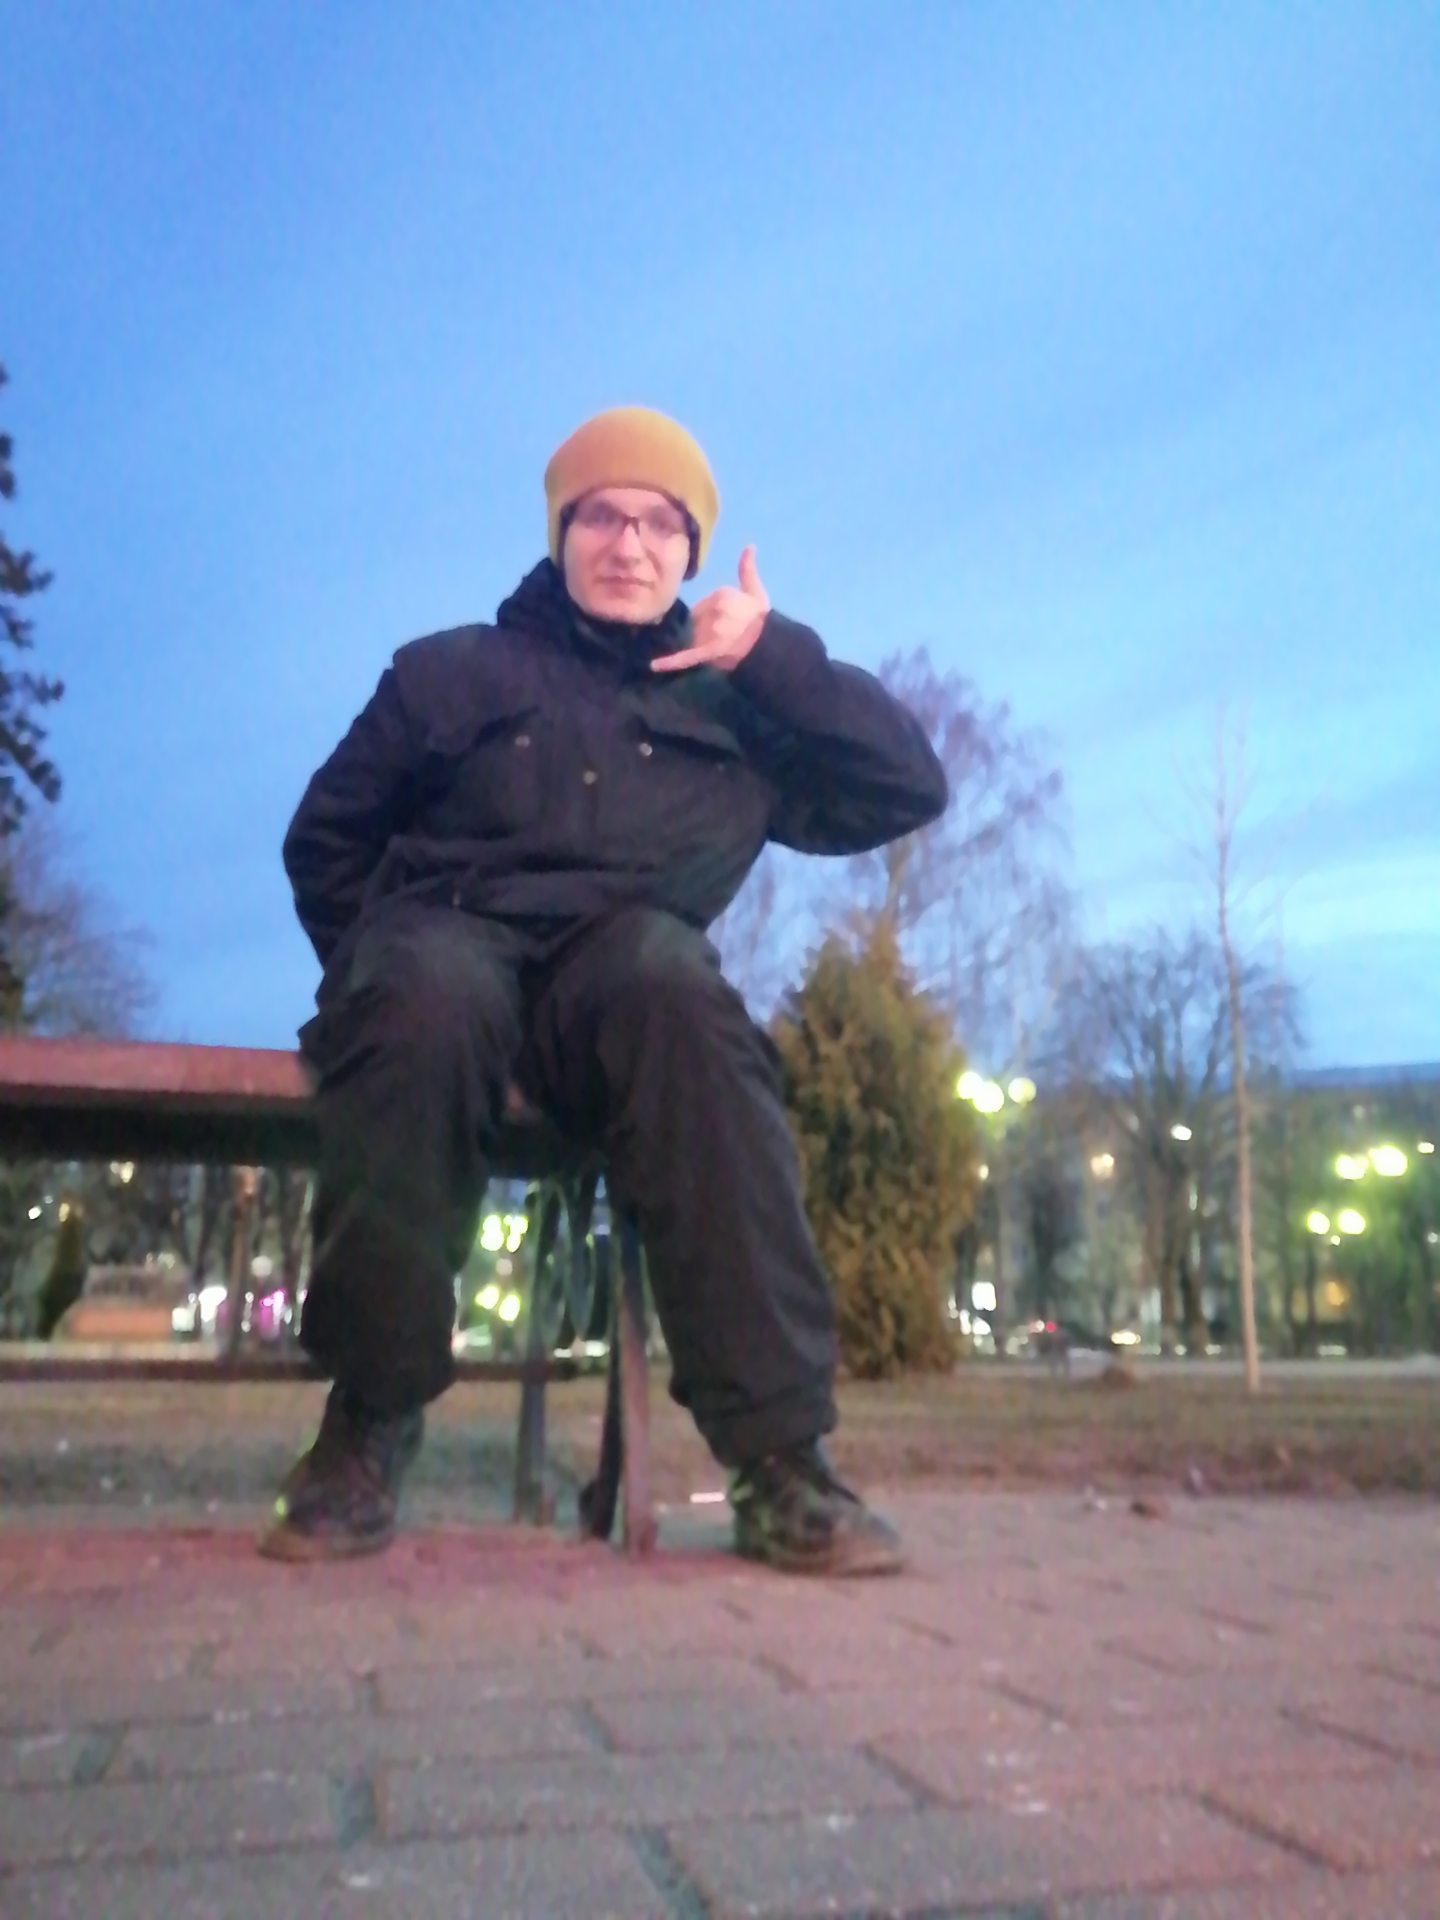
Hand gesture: call